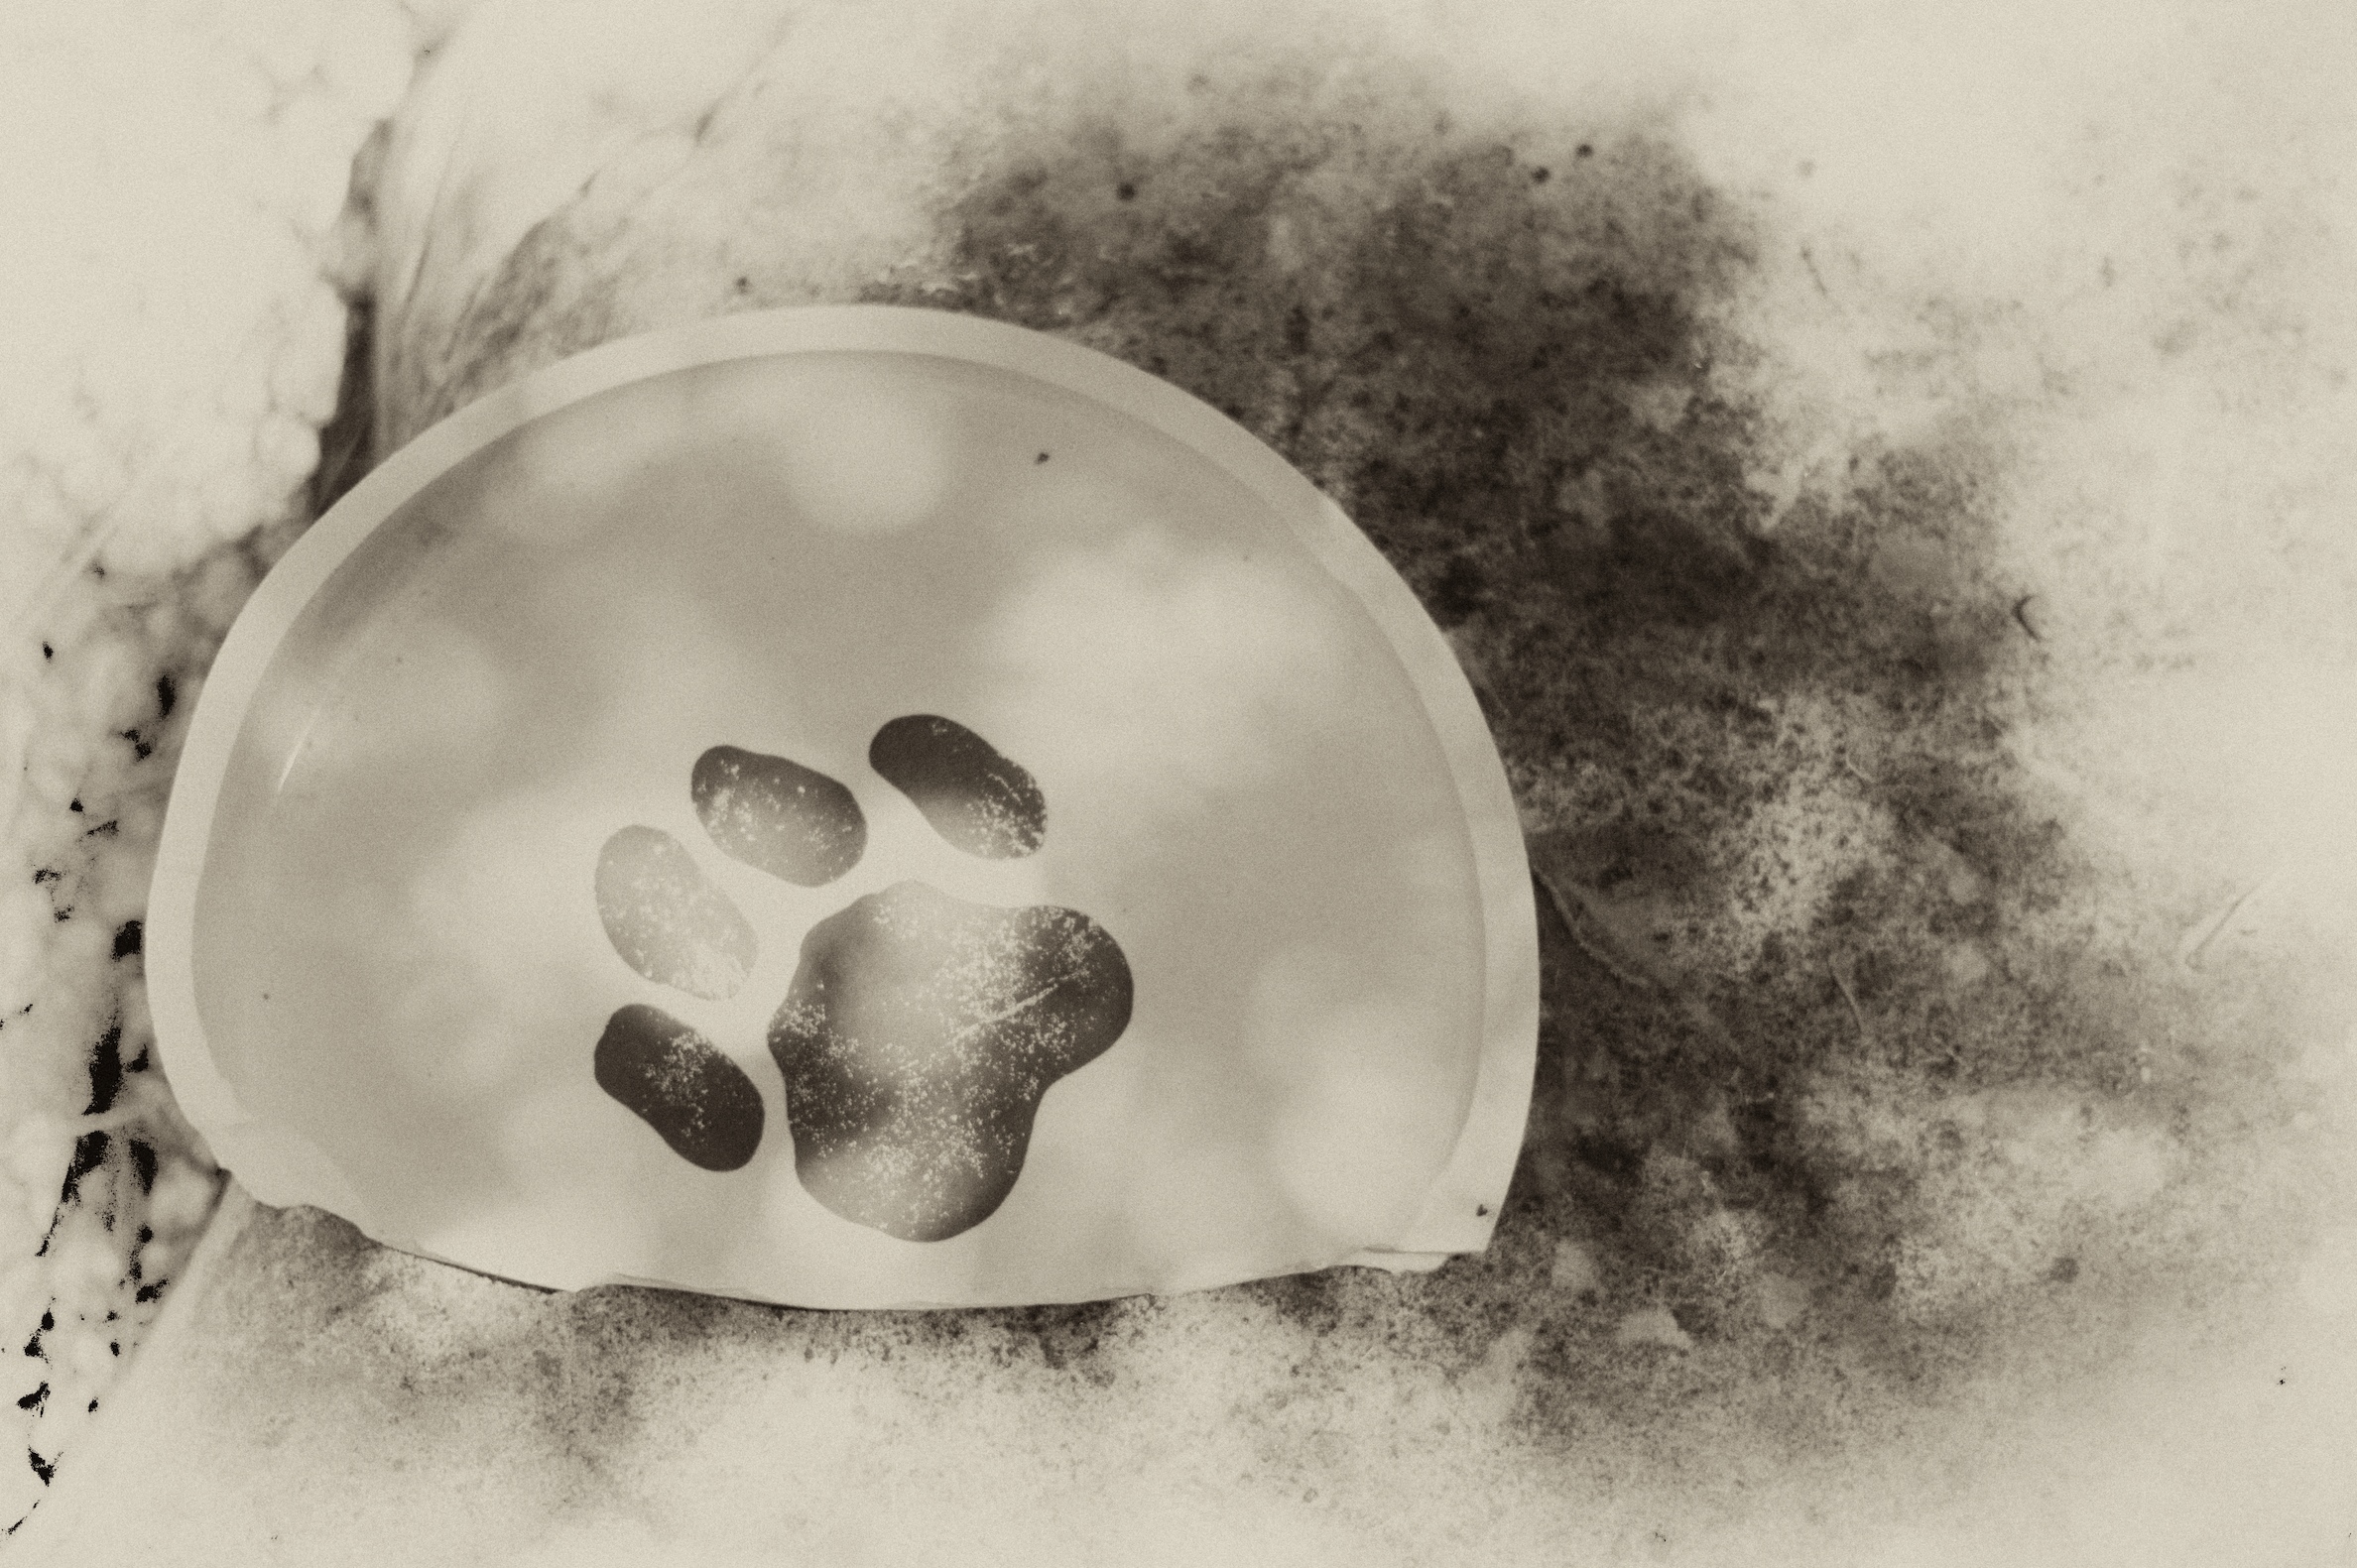
hand, black and white, white, photography, dog, black, monochrome, close up, human body, drawing, eye, head, photograph, skin, organ, macro photography, still life photography, monochrome photography